Kwajalein Atoll

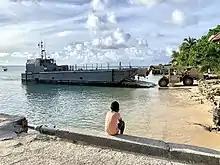
A Marshall Islander watches US Navy Seabees offload materials and tools in 2019

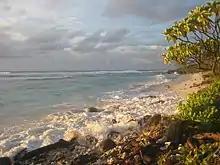
Ocean side view of Gugeegue

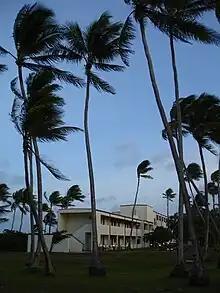
Short-term accommodations at the "Kwaj Lodge" showing typical Kwajalein housing construction

The atoll has a tropical rainforest climate under the Köppen climate classification. The average temperature varies less than from month to month. The record low from 1950 to 1969 was . The highest temperature was .